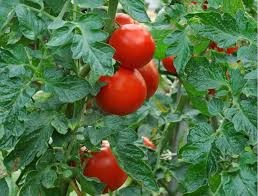
Label: tomato